Jan Henningsen

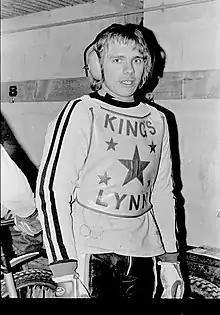

Jan Rene Henningsen (born 2 March 1954) is a former international speedway rider from Denmark. He earned two caps for the Denmark national speedway team.